MySQL

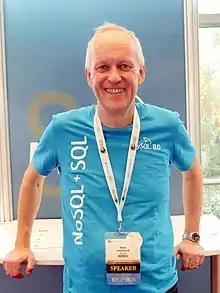
Geir Høydalsvik, current Senior Software Development Director for MySQL at Oracle in 2018

Work on version 6 stopped after the Sun Microsystems acquisition. The MySQL Cluster product uses version 7. The decision was made to jump to version 8 as the next major version number.